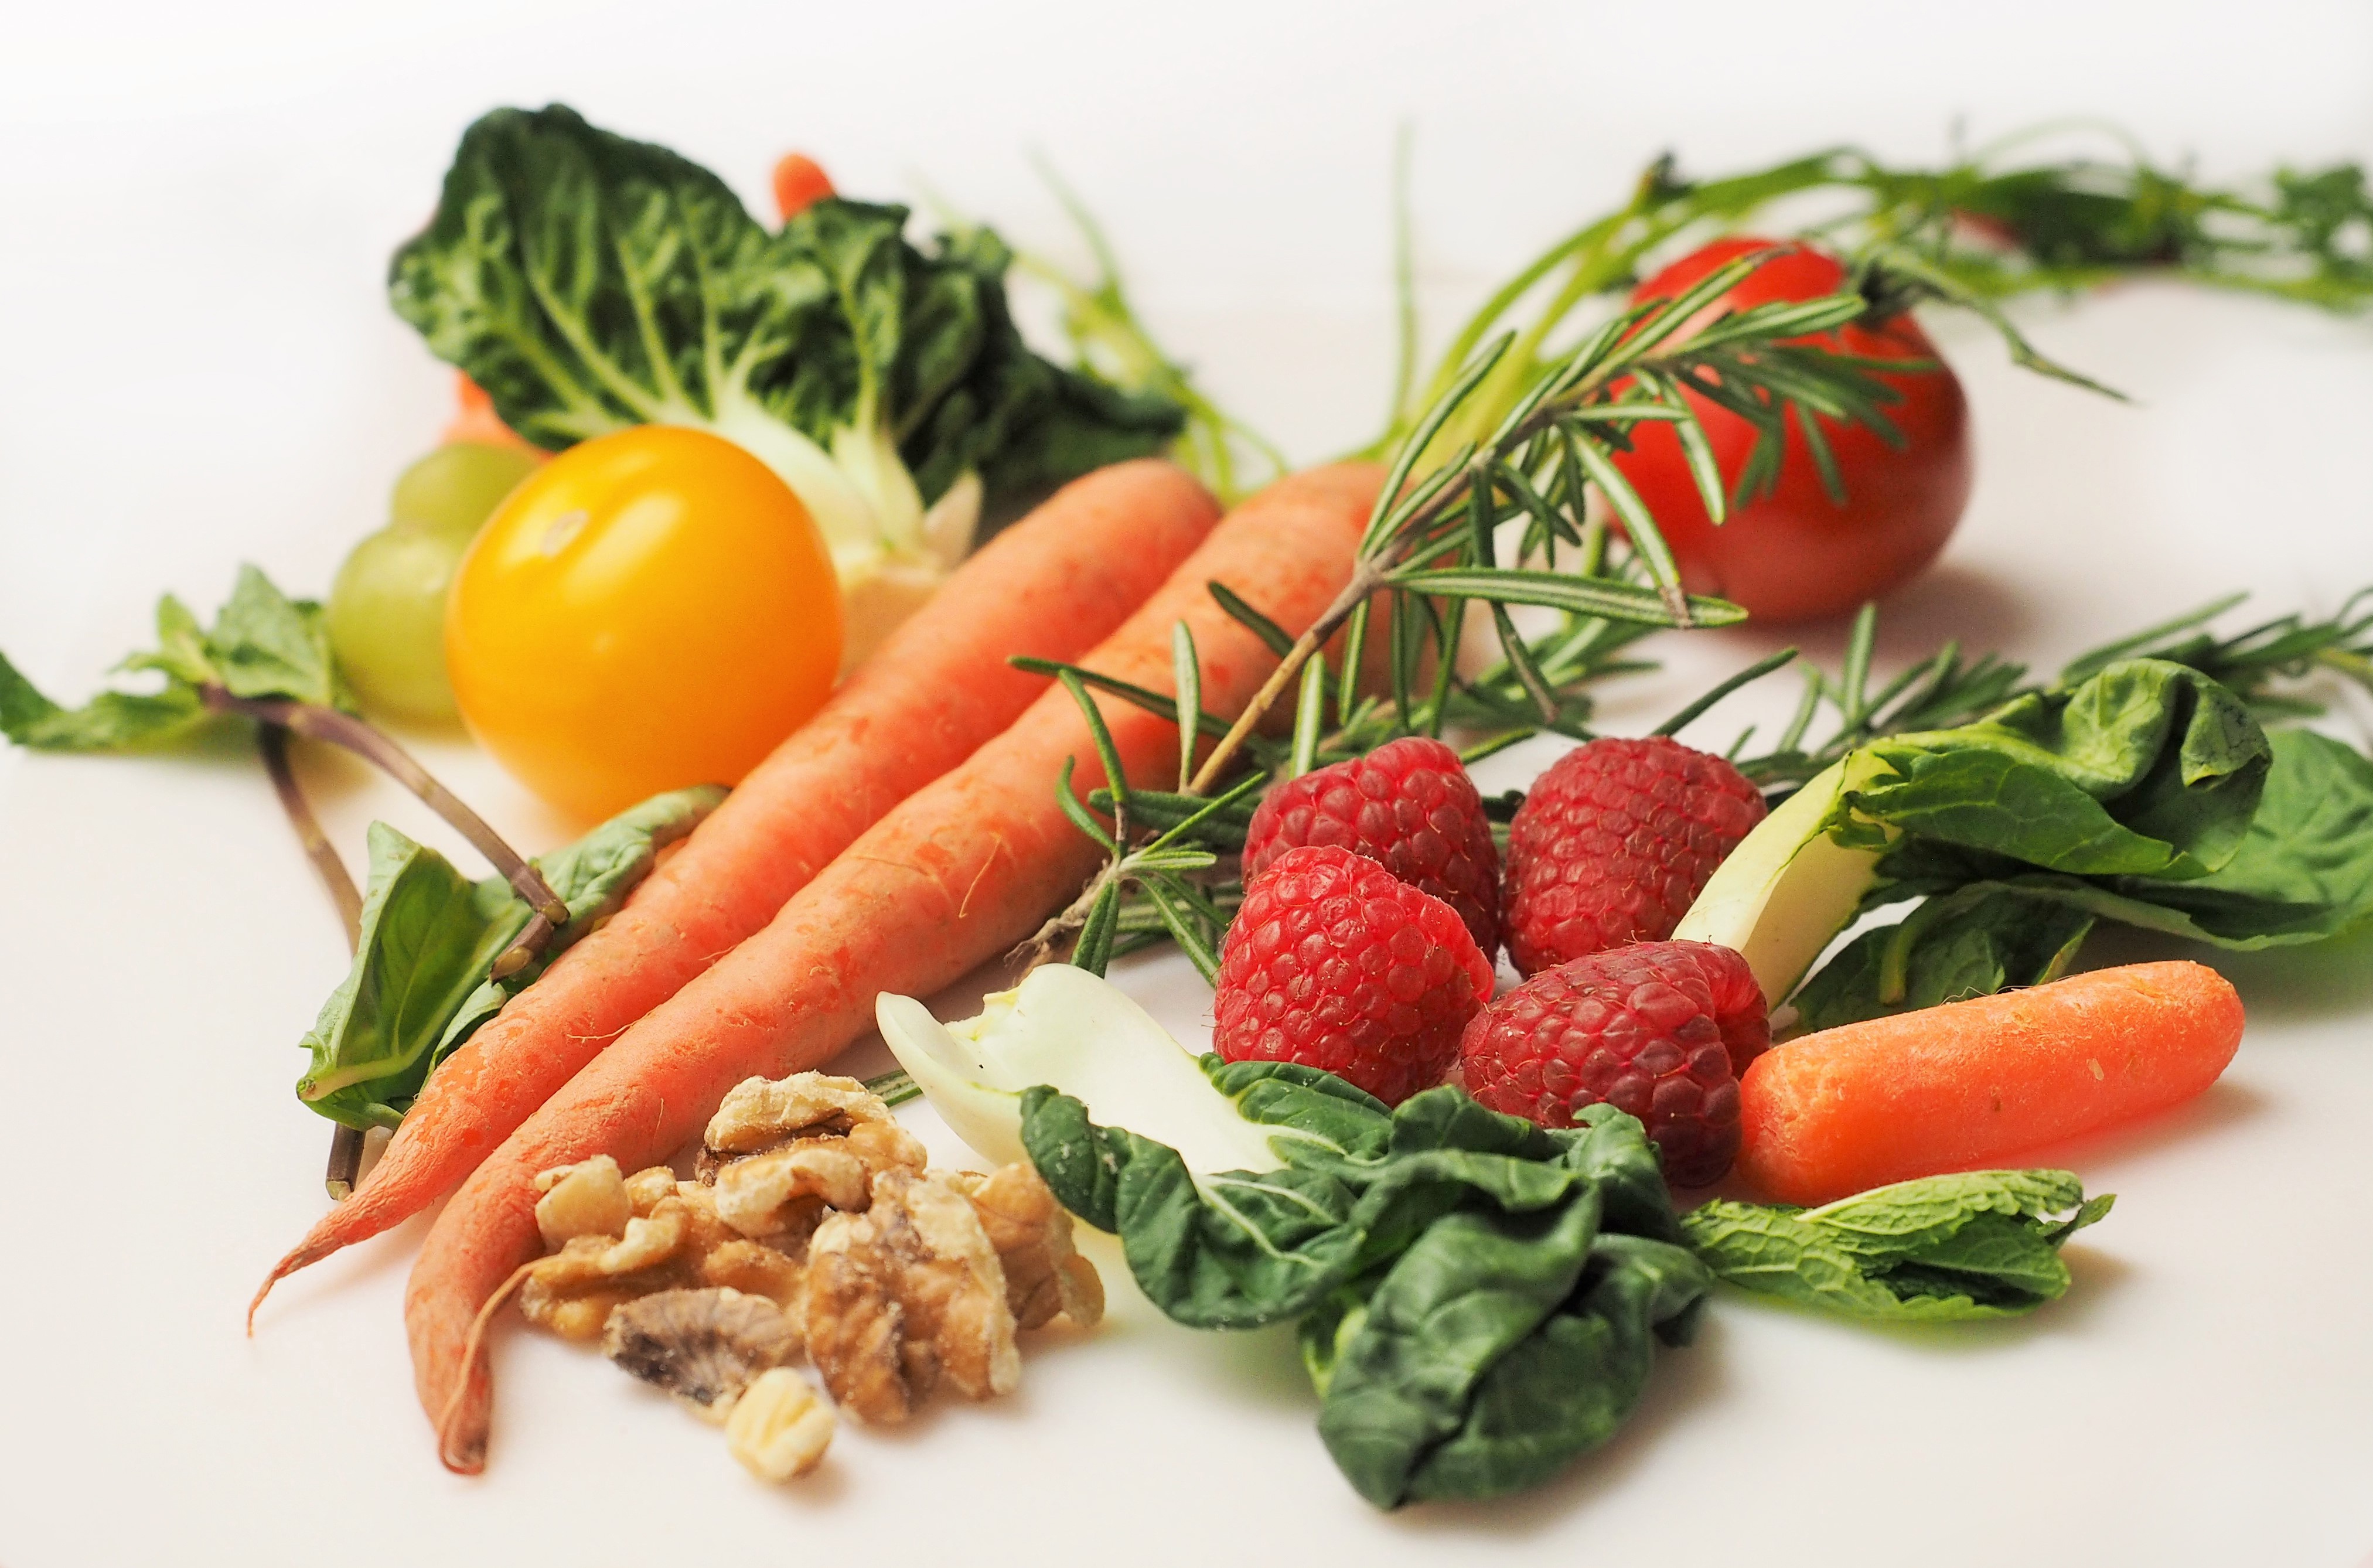
raspberry, ripe, dish, meal, food, salad, harvest, ingredient, produce, vegetable, natural, fresh, agriculture, fish, healthy, meat, lunch, cuisine, carrot, freshness, tomato, kale, vitamin, eating, garnish, nutrition, vegetables, tomatoes, antioxidant, vegan, vegetarian, spinach, raw, vegetarian food, diet, healthy food, walnuts, organic, ingredients, natural food, dieting, fresh vegetables, nutrient, eating healthy, healthy diet, hors d oeuvre, leaf vegetable